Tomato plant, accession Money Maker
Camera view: bottom (45 deg); turntable rotation: 0 degrees
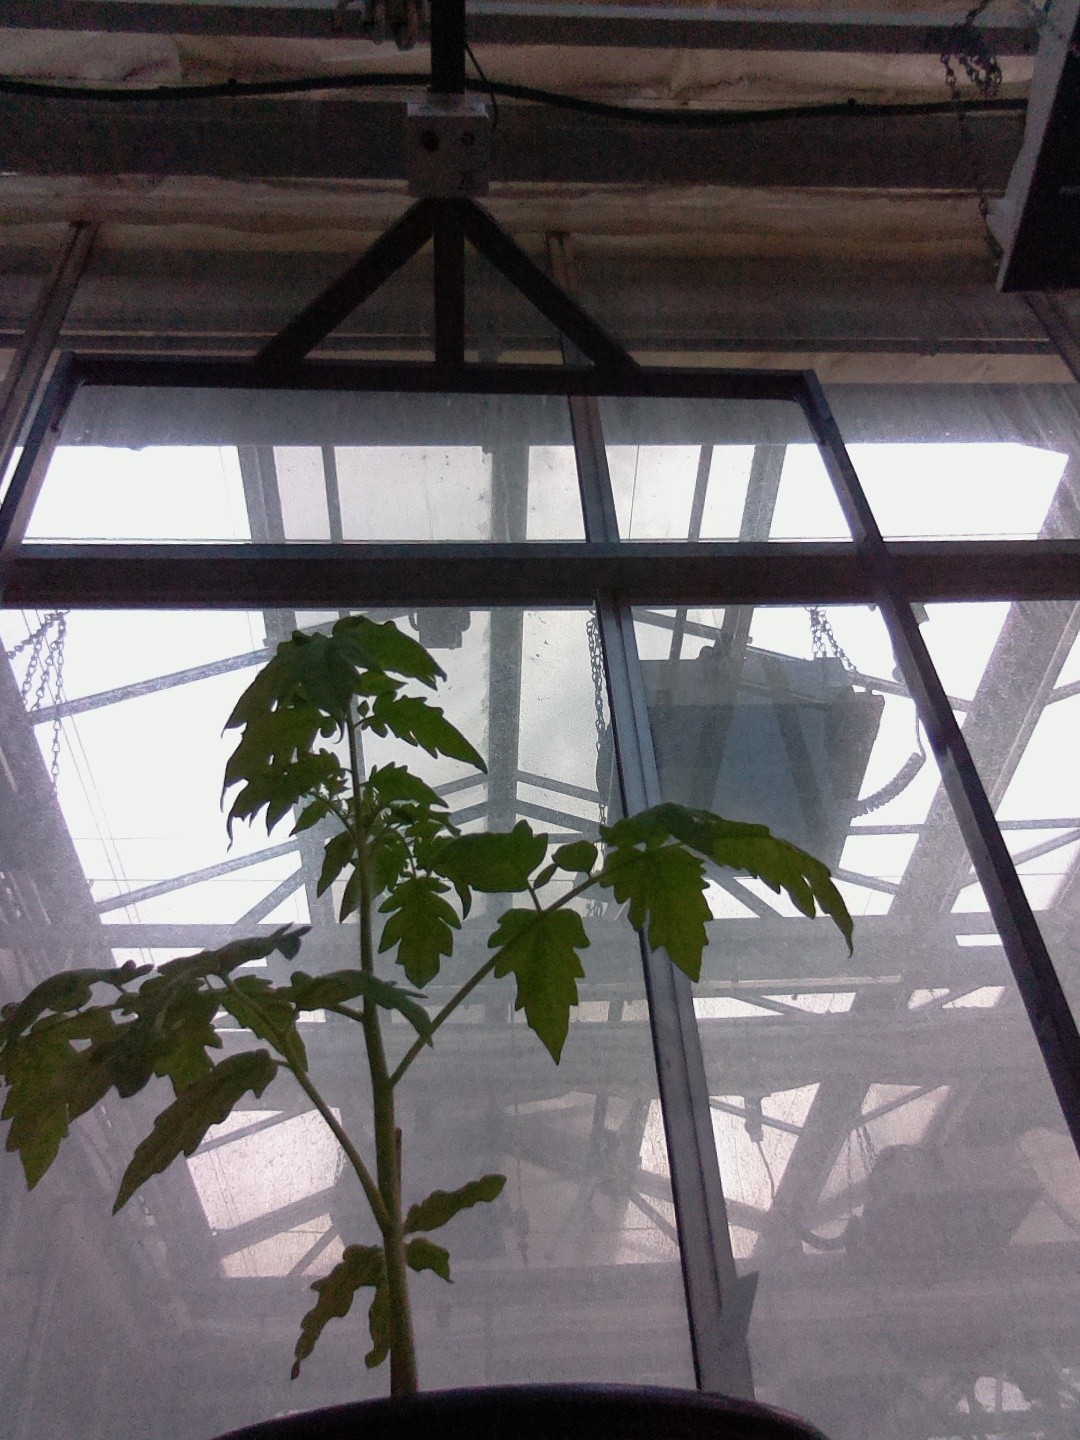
BBCH growth stage 13: 6 of true leaves visible